Tuen Mun

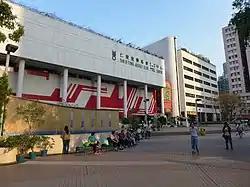
Yan Oi Tong Jockey Club Centre

Tuen Mun is located in the west of Hong Kong's New Territories. It is sandwiched between two mountains, Castle Peak (583 m) from the west and Kau Keng Shan (507 m) from the east.